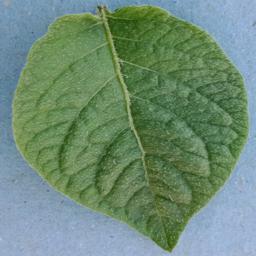
Label: Potato___Healthy